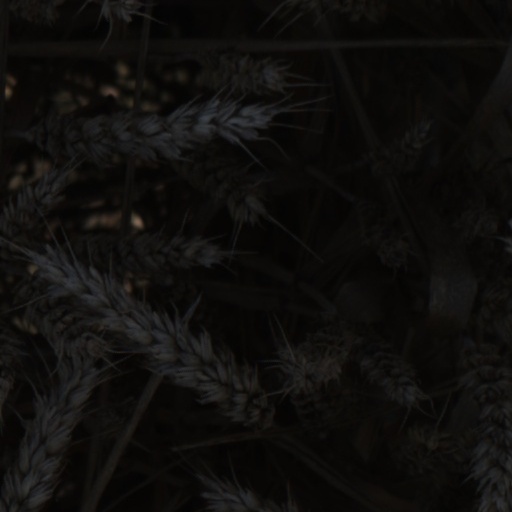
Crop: wheat